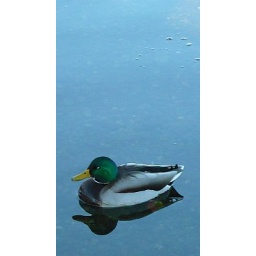
This duck was asleep; eyelid over it's eye, drifting on the water